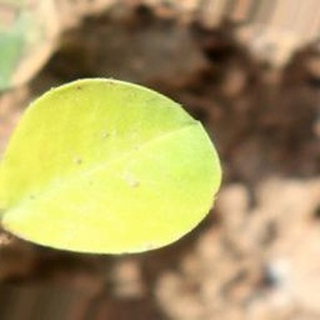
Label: groundnut_nutrition_deficiency